Daniel Viksten

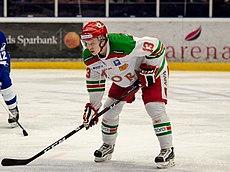

Daniel Viksten (born 10 September 1989) is a Swedish professional ice hockey forward. He is currently playing for IF Björklöven in the HockeyAllsvenskan (Allsv).